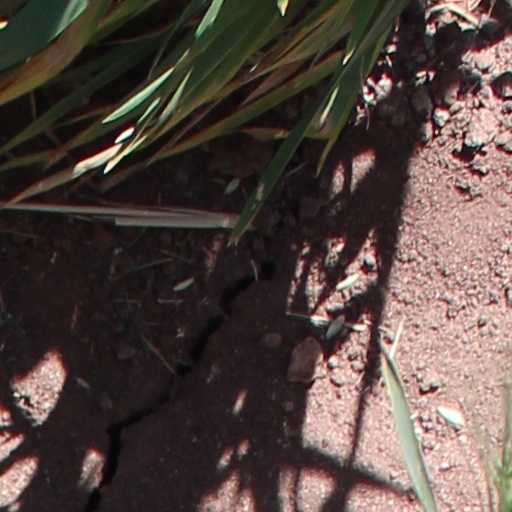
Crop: wheat